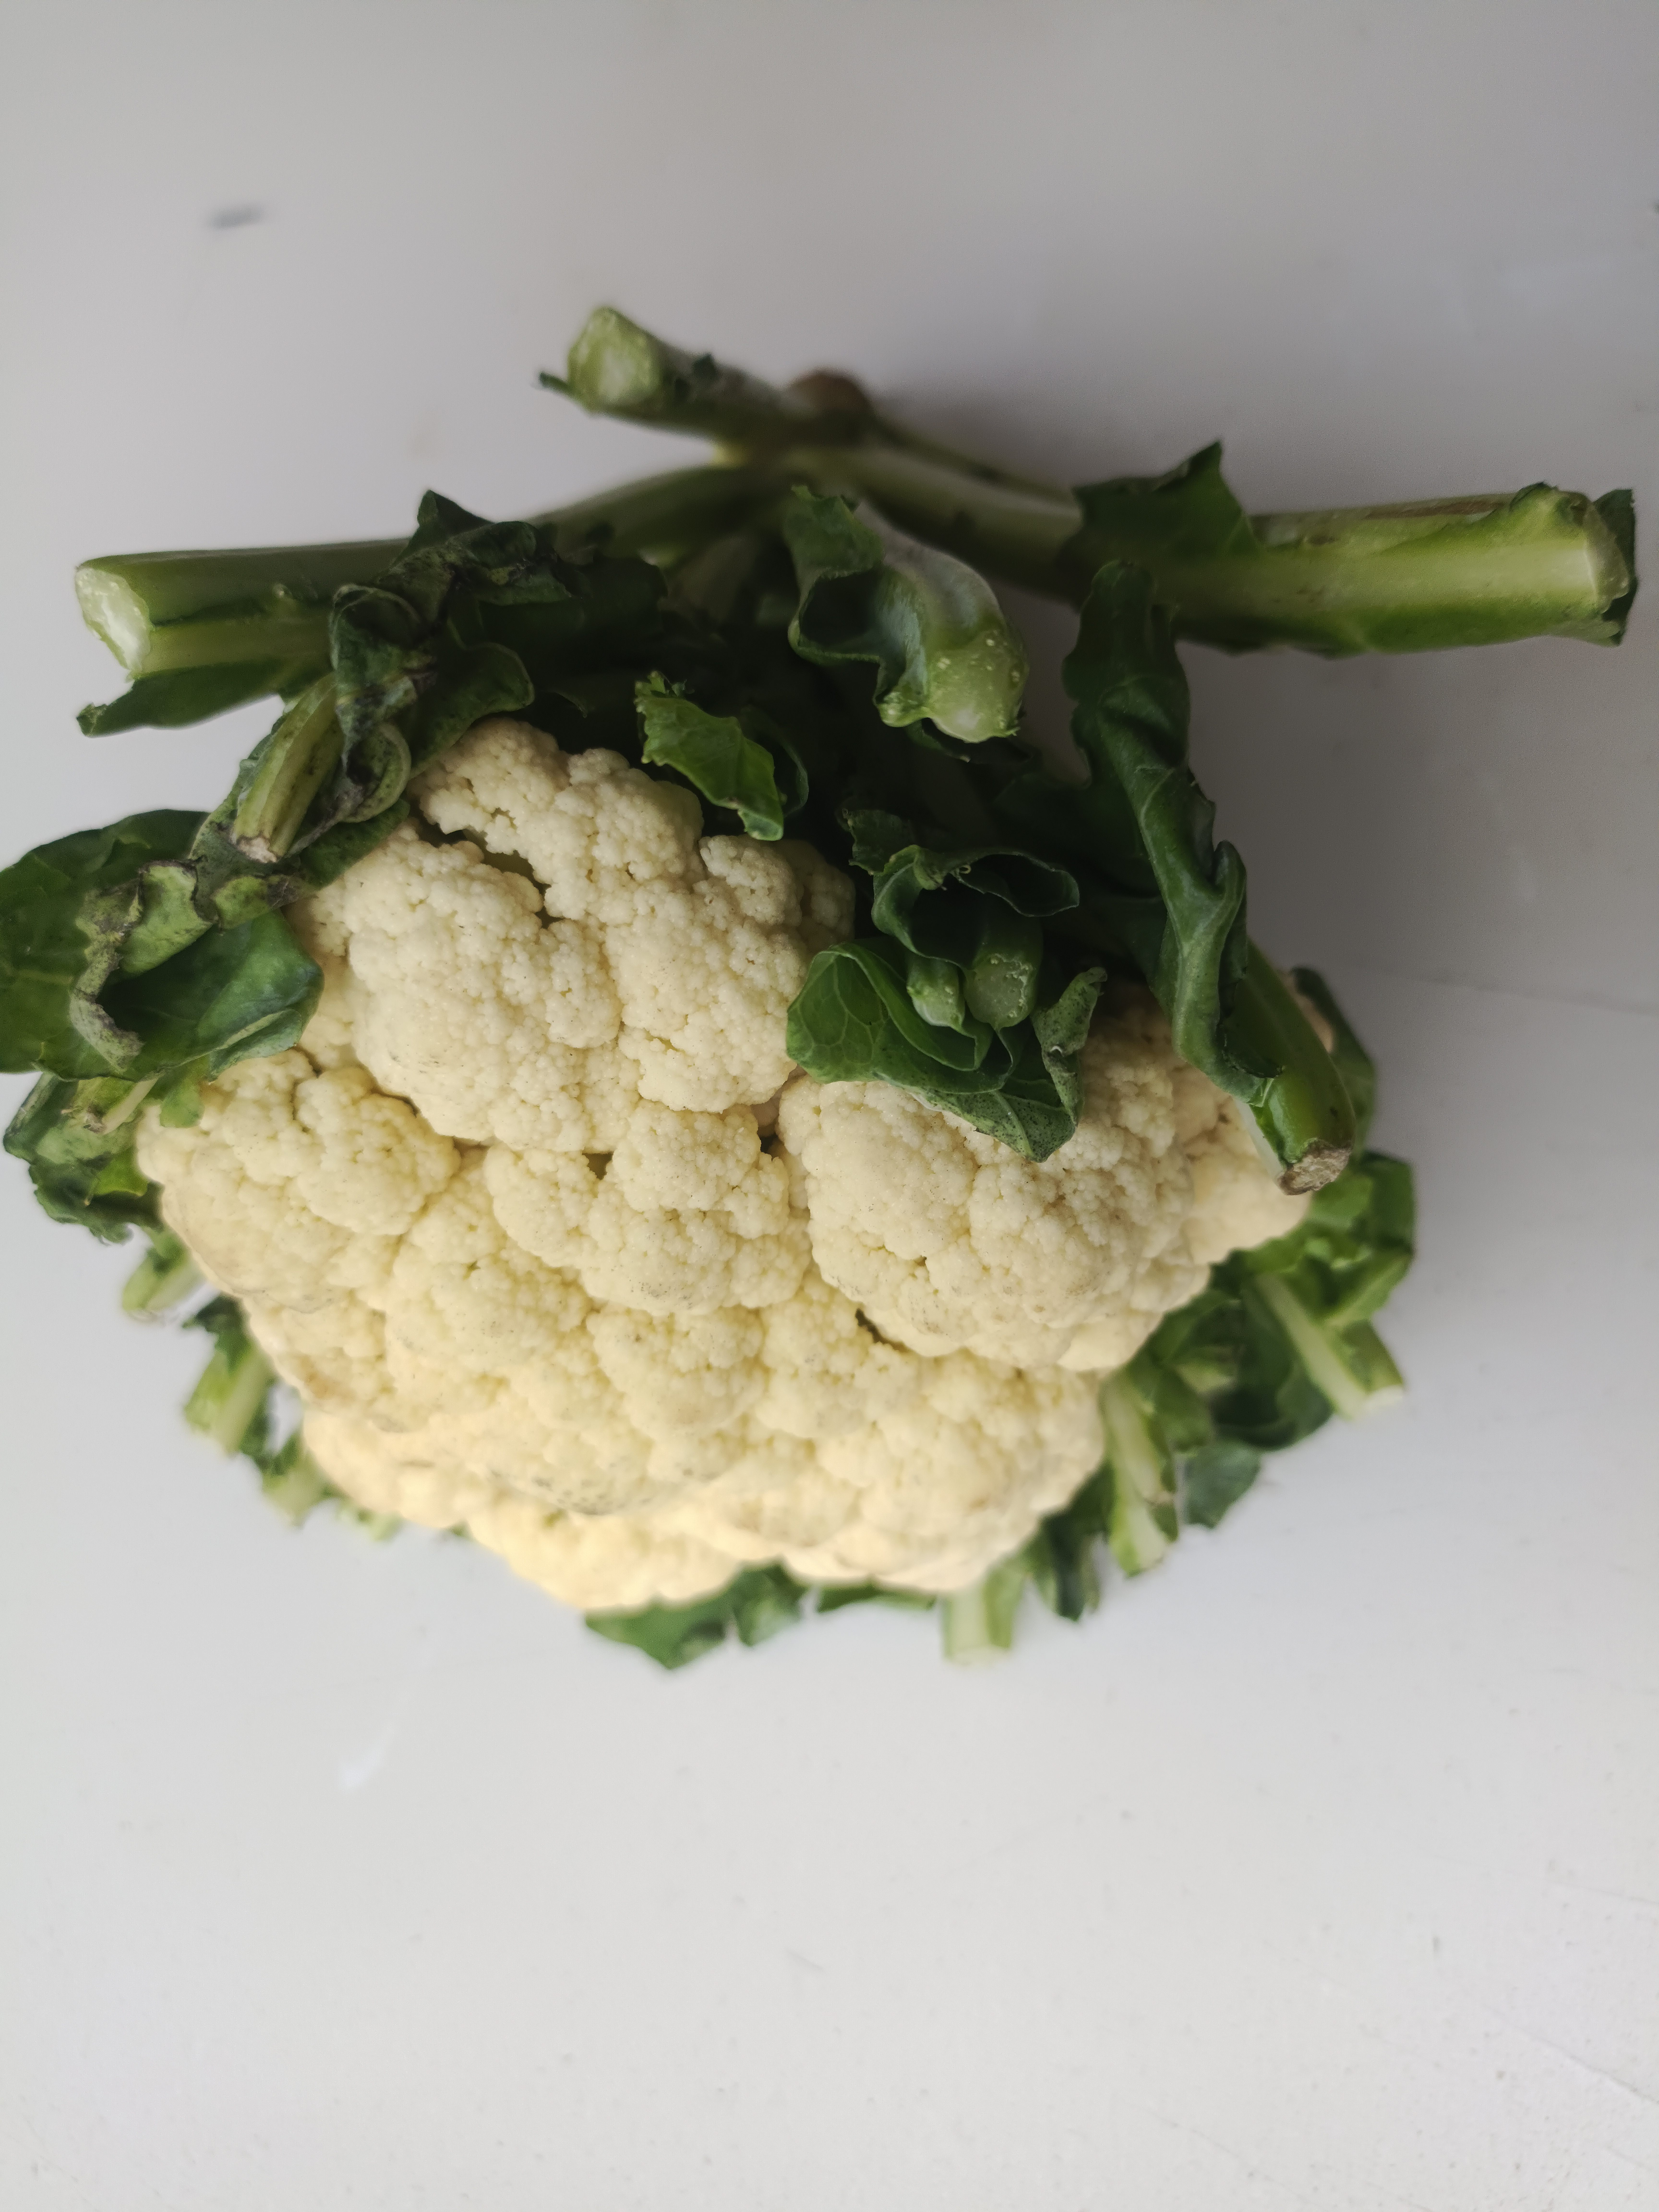
Label: Brassica oleracea